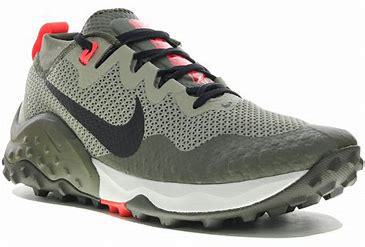
Brand: Nike
Model: Wildhorse 8